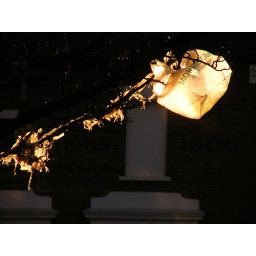
A plastic bag caught in a tree is illuminated by the late afternoon sun.